WKLB-FM

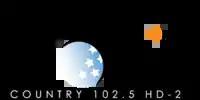
Logo for WKLB's HD2 subchannel, branded "The Wolf"

For nearly 20 years, WKLB broadcast "Sunday Morning Country Oldies", hosted by Michael Burns and Stu Fink. The show was abruptly canceled on June 23, 2014, after iHeartMedia's WEDX switched to country as WBWL and began a direct challenge to WKLB, including promos deriding it as 'your parent's (country station)' to court young listeners. WKLB quickly responded by adding newer songs to their playlist and reducing spins of older music. A similar program hosted by Burns and Fink, "Boston Country Oldies", now airs on WCAP, WWSF, and WCRN.